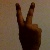
The image shows a hand gesture representing the number 2 in Indian Sign Language.